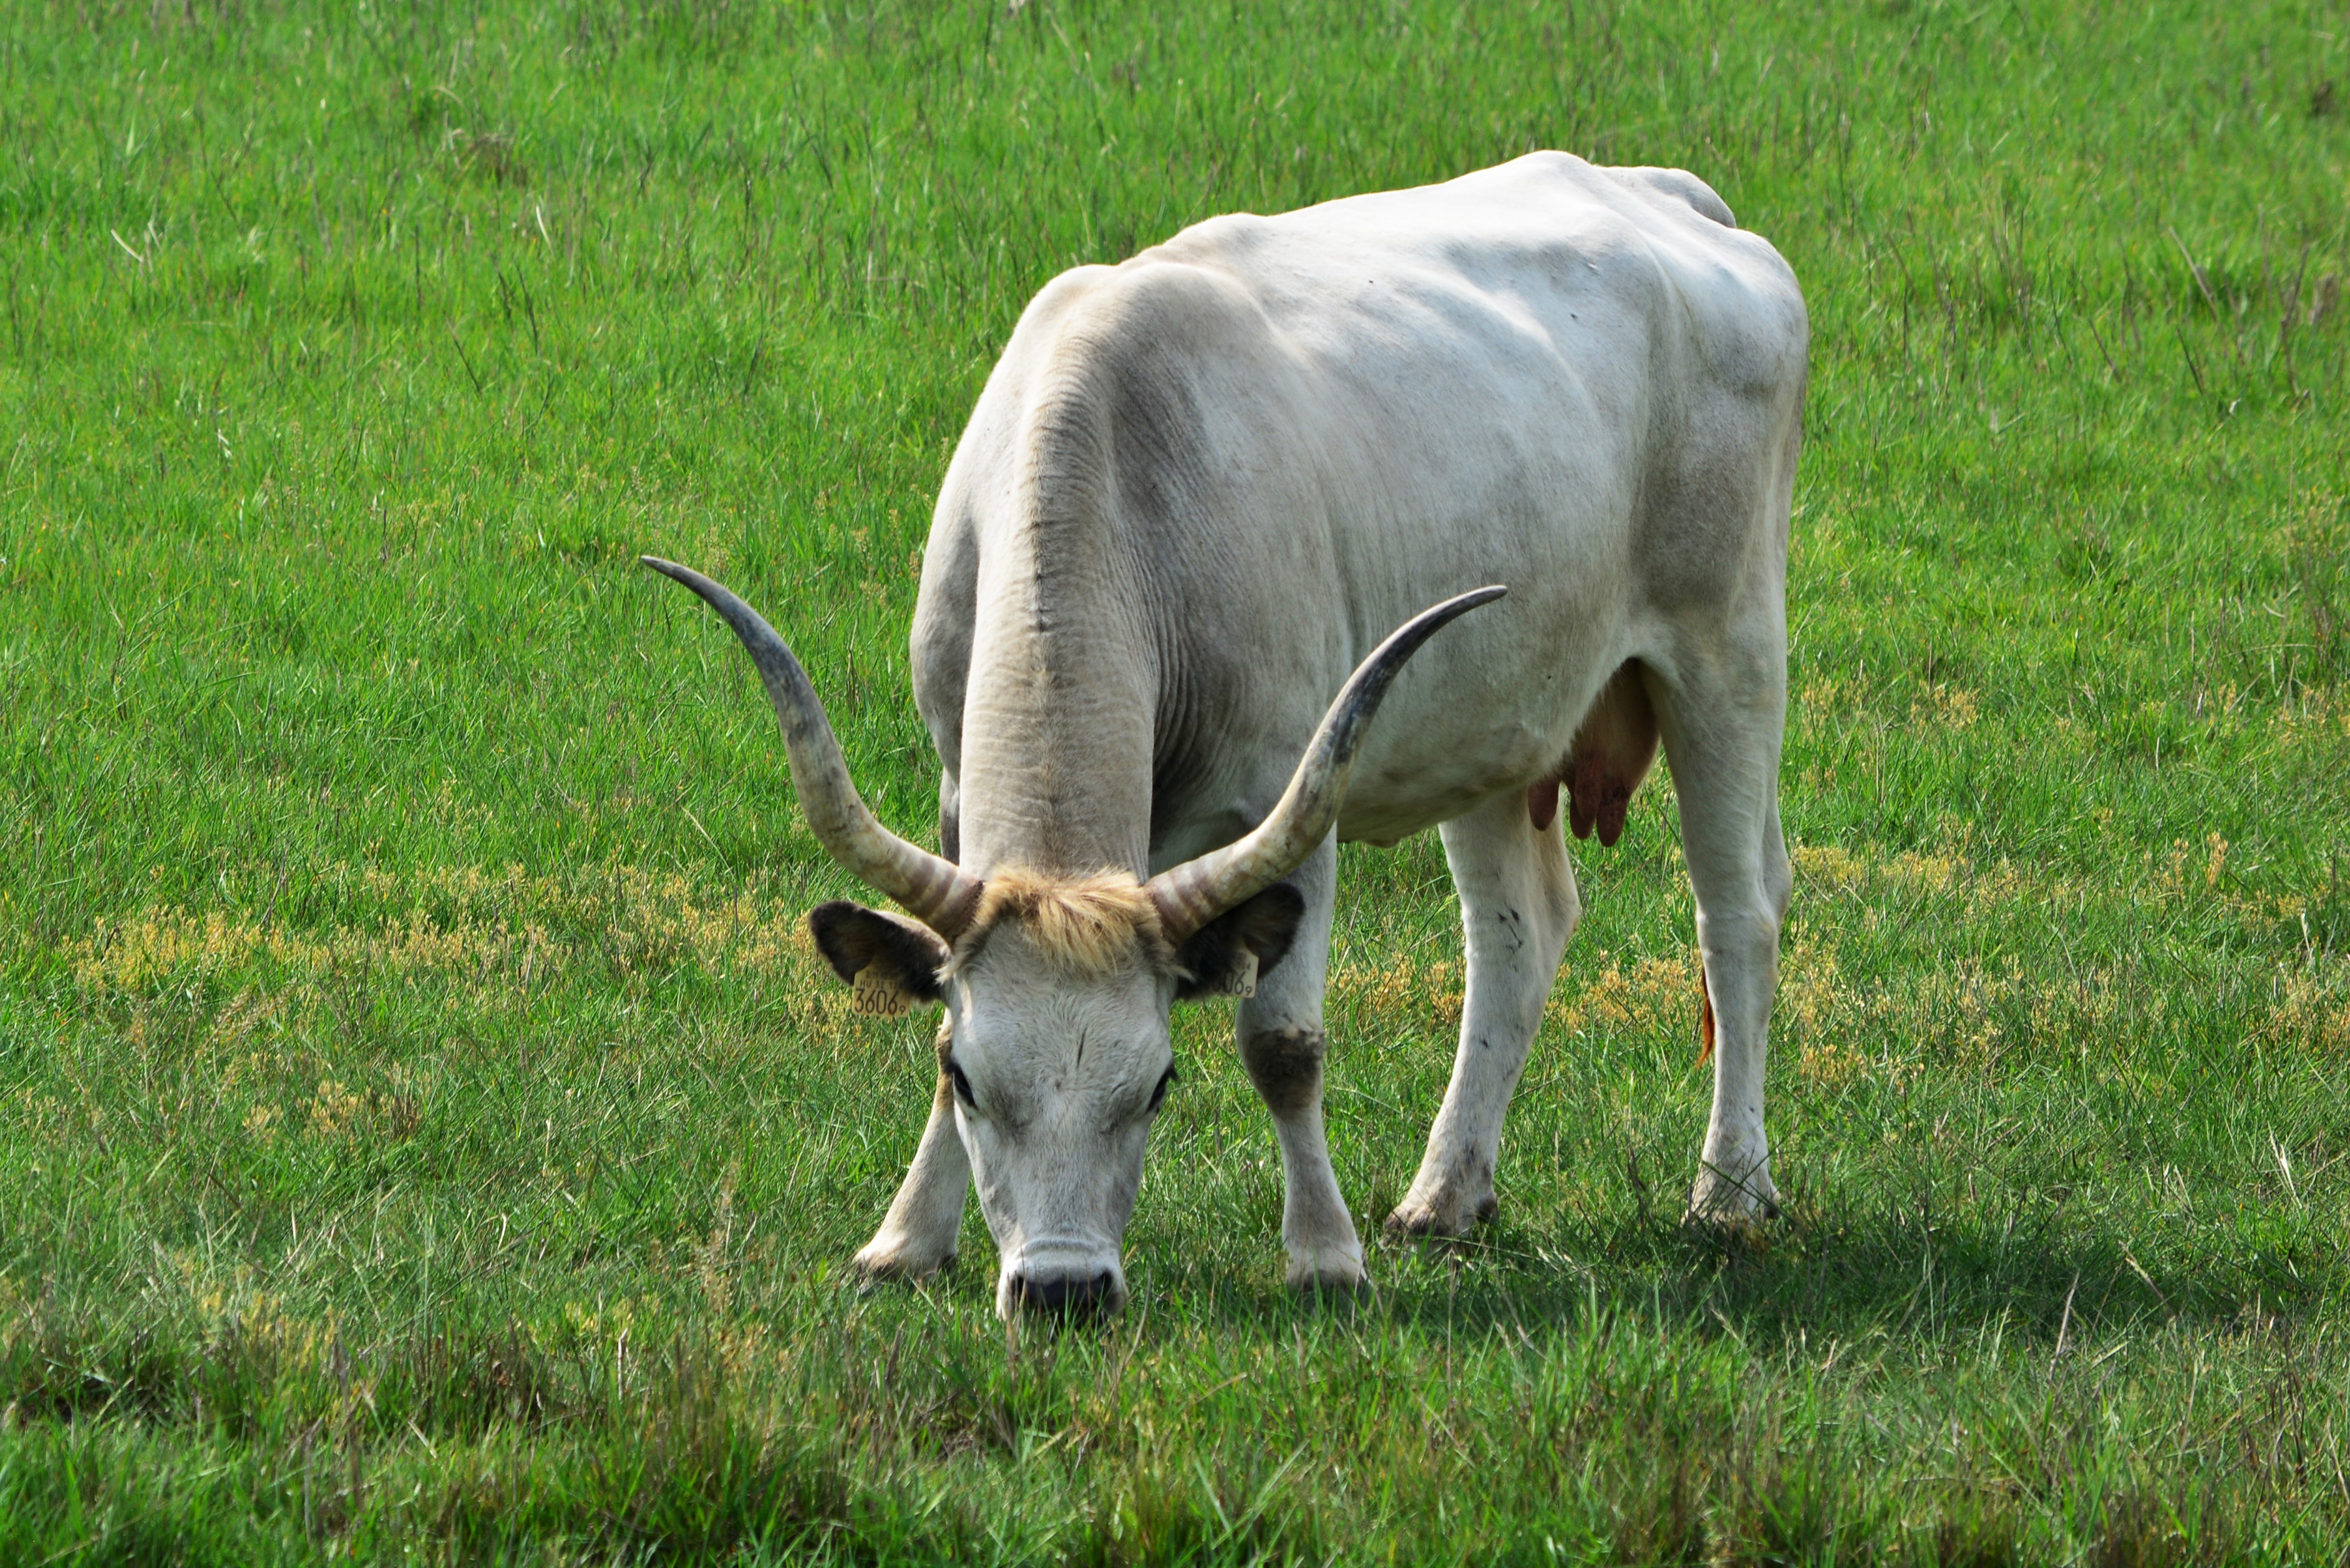
grass, field, meadow, prairie, wildlife, horn, herd, pasture, grazing, mammal, fauna, plain, grassland, vertebrate, habitat, hungarian grey cattle, cattle like mammal, texas longhorn, robert gulya, cumania